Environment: real
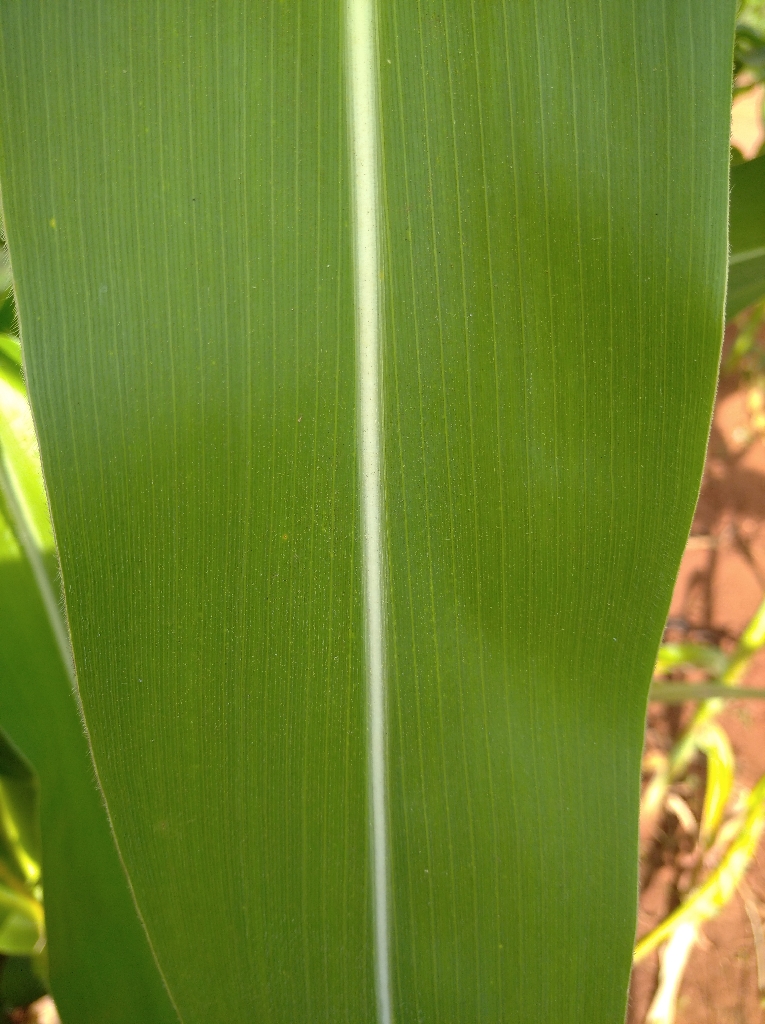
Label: healthy